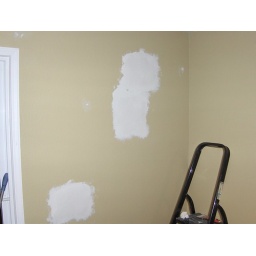
fixing holes in wall in kitchen